Atrax yorkmainorum

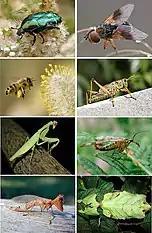
Funnel web spider prey

Funnel web spiders including "Atrax yorkmainorum" are mostly nocturnal, performing their hunting and web-making at night. The web of this species is distinguishable due to the silk trip-lines that exude out from the occupied tunnel.